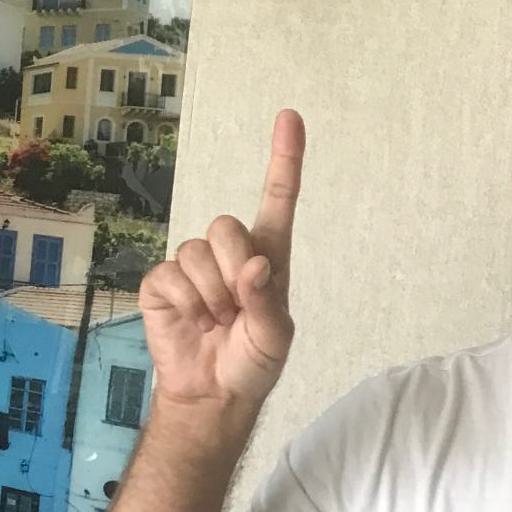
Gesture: one